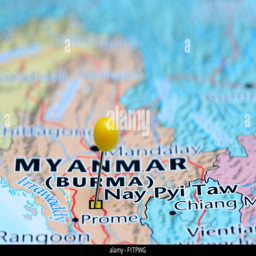
a city pinned on a map